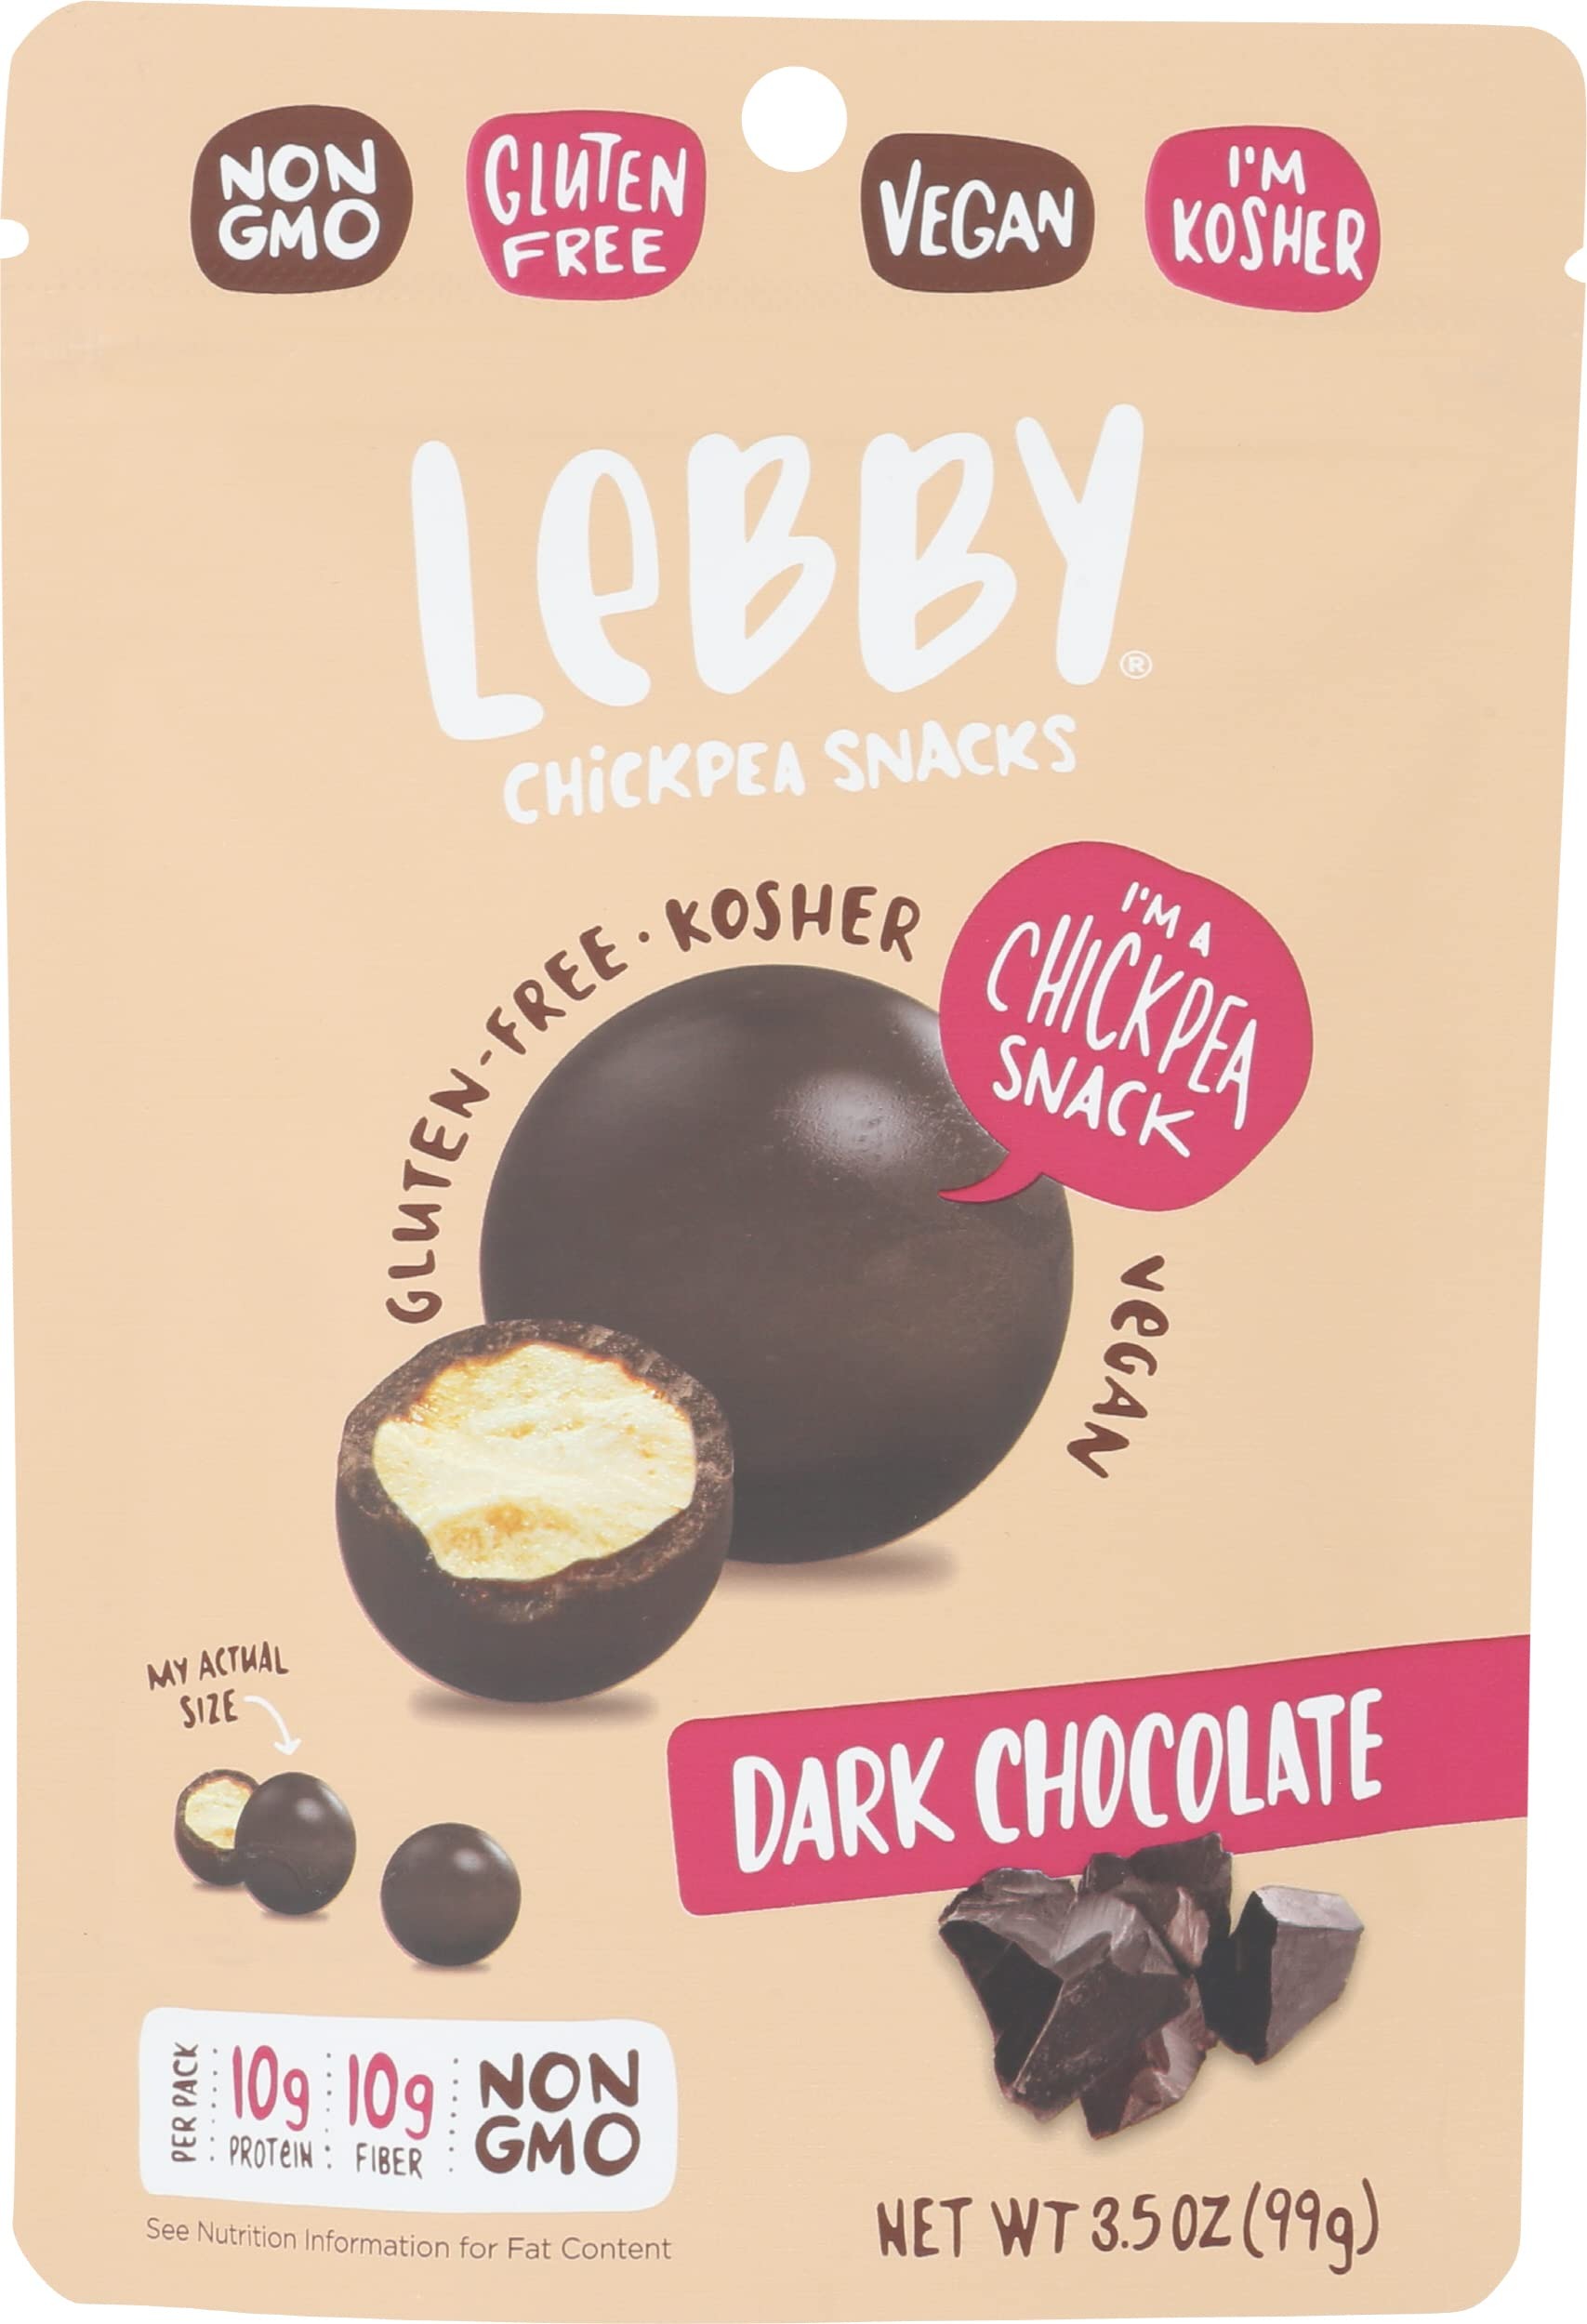
Item Name: Lebby Snacks Chickpea Covered In Dark Chocolate, Vegan, Non GMO, 3.5 Ounces (Pack Of 6)
Bullet Point: Lebby Snacks Chickpea Covered In Dark Chocolate, Vegan, Non GMO, 3.5 Ounces (Pack Of 6)
Value: 21.0
Unit: Ounce

Price: 47.49